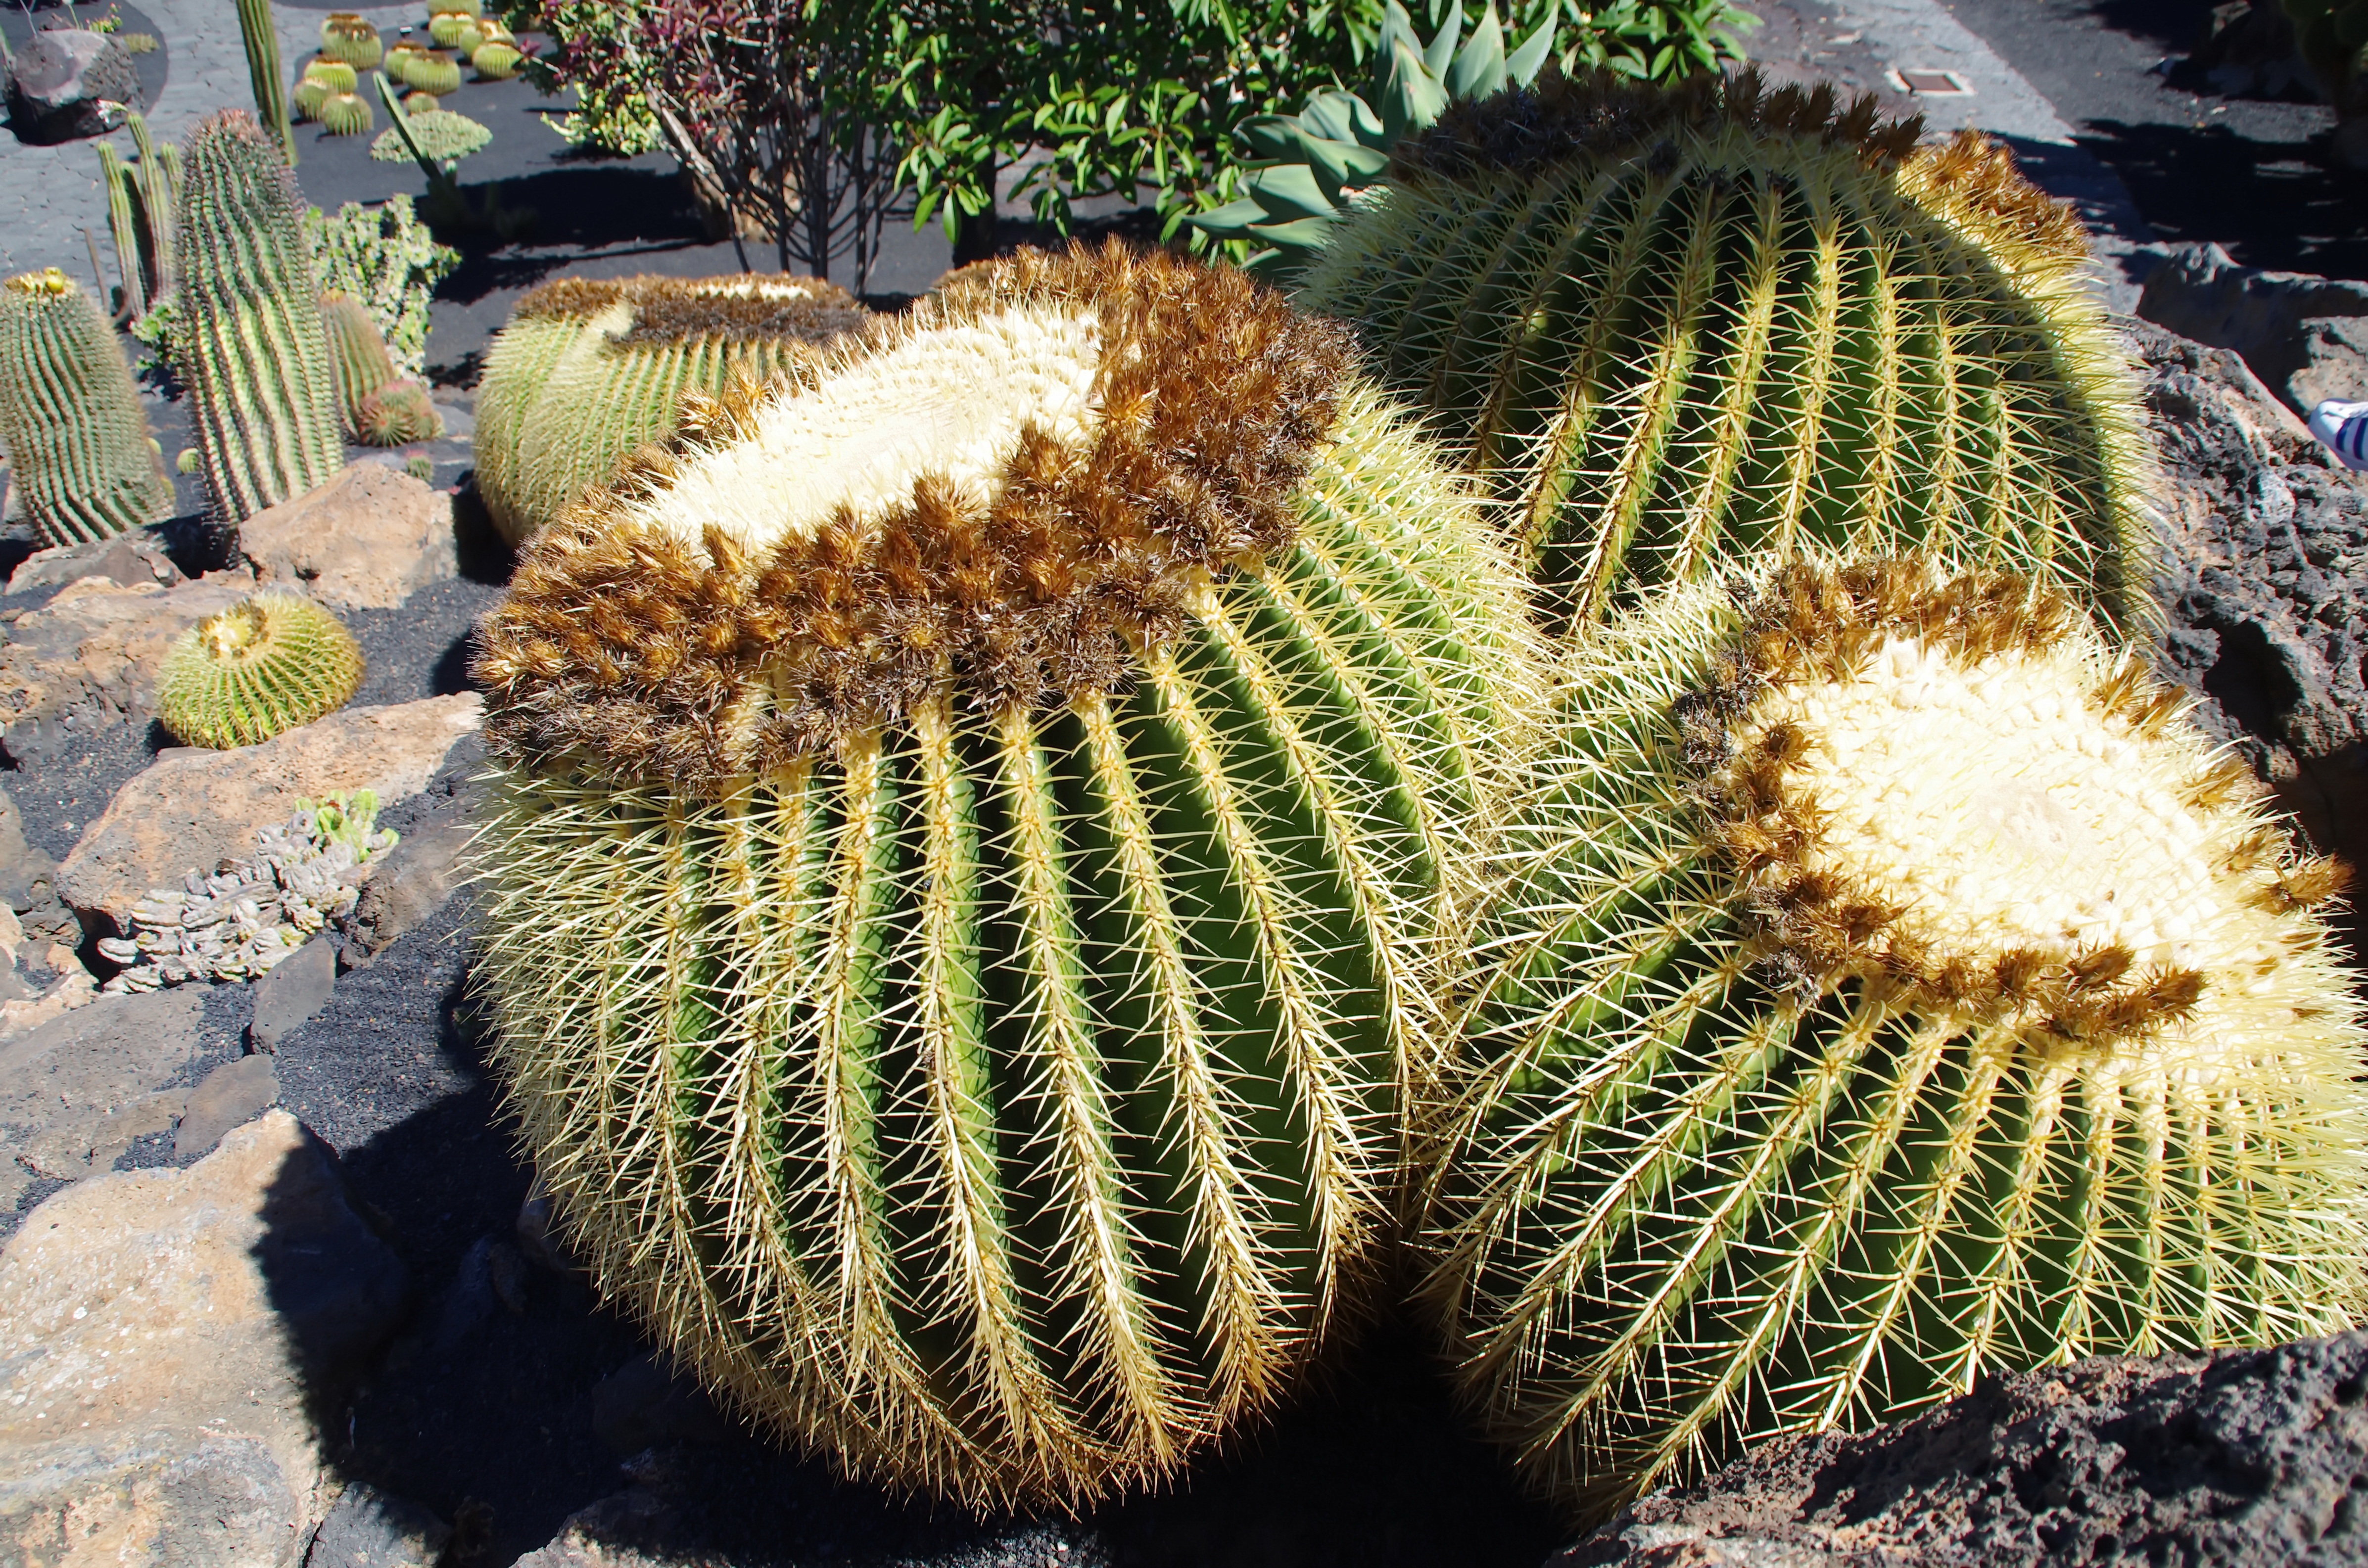
nature, cactus, plant, flower, spice, produce, botany, garden, exotic, caryophyllales, lanzarote, exotic flowers, flowering plant, cactus garden, stepmother cushion, land plant, hedgehog cactus, san pedro cactus